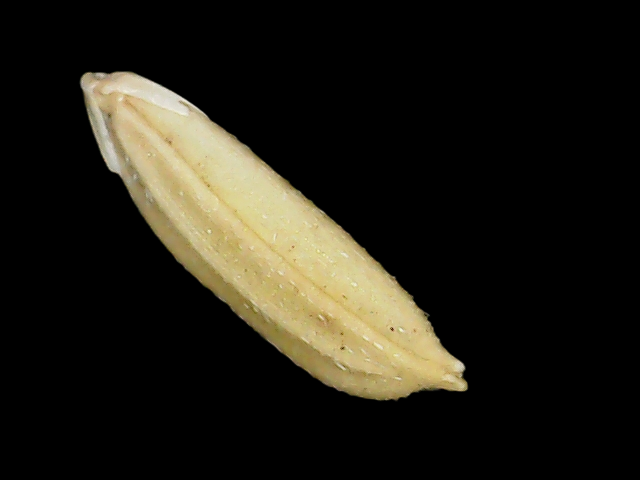
Rice variety: Bd30